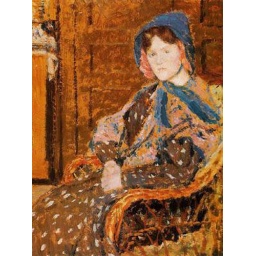
georges lemmen, seated young woman in a blue hat 1904